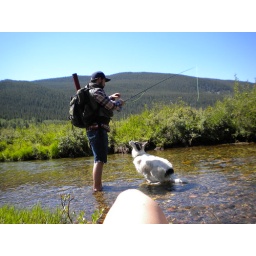
sitting in a river